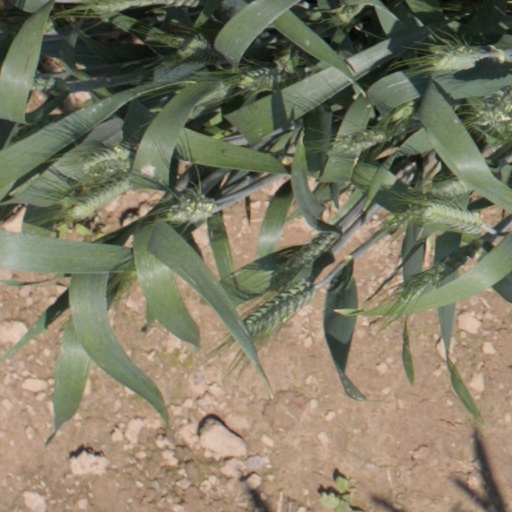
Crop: wheat